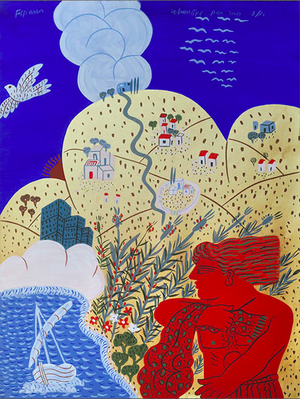
Lithographie d'Alekos Fassianos réhaussée à la feuille d'or, circa 1990
Alekos Fassianos est un peintre grec né à Athènes en 1935. Il est reconnu internationalement pour ses tableaux figuratifs, représentant de manière mythologique le monde contemporain.